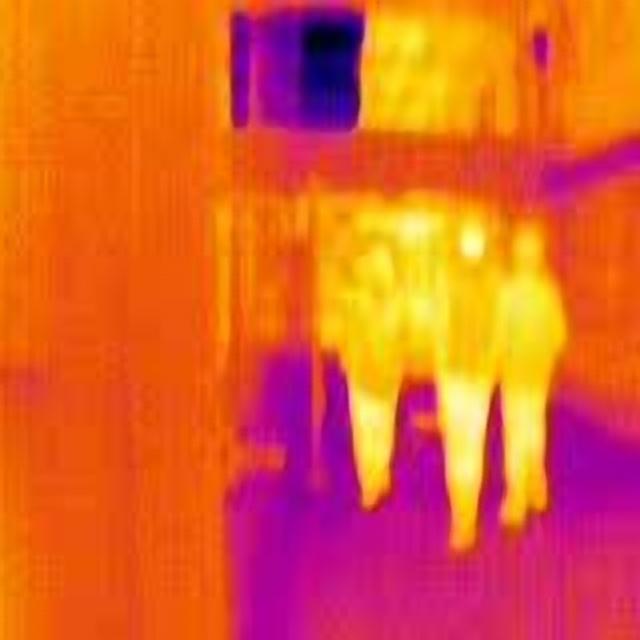
Detected objects:
label: person
label: person
label: person